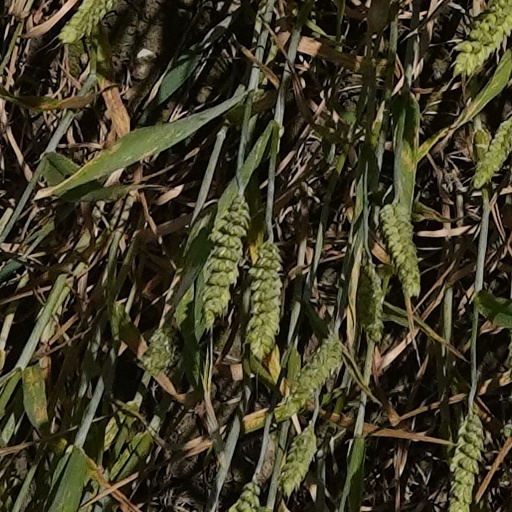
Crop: wheat